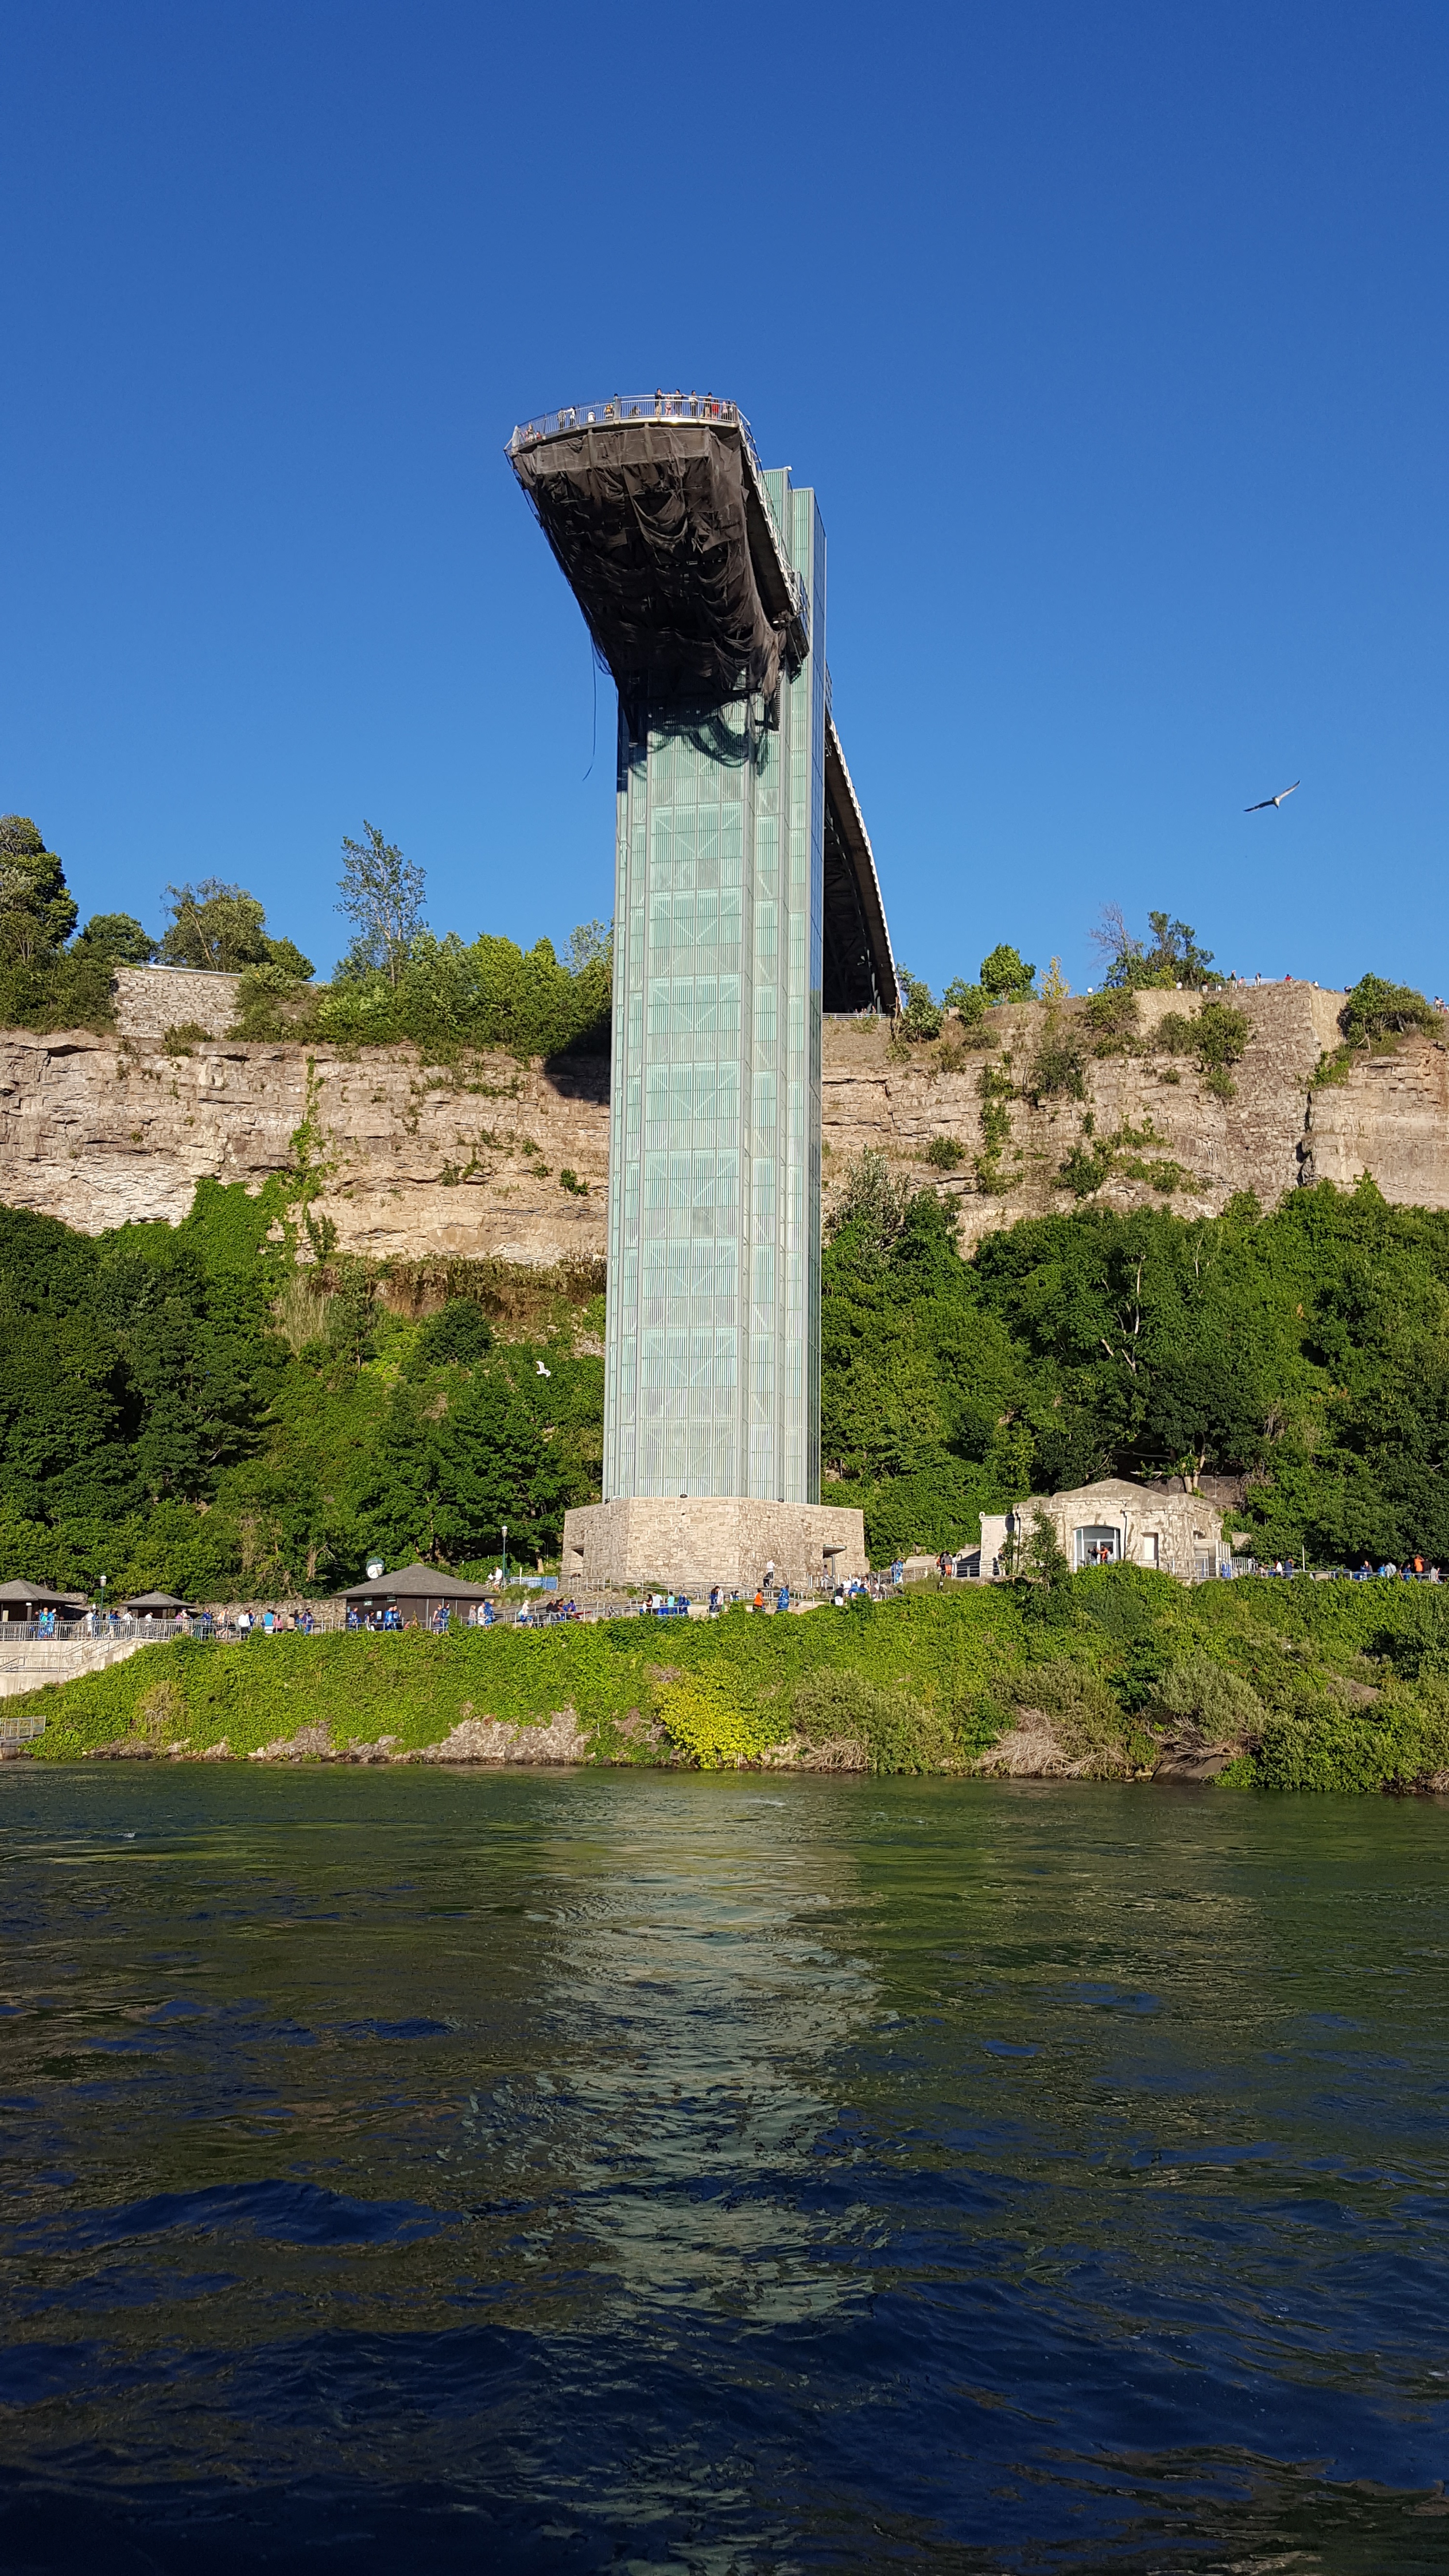
landscape, sea, water, nature, rock, waterfall, bridge, hill, lake, monument, vacation, reflection, tower, usa, landmark, tourism, american, canada, canadian, wonder, niagara falls